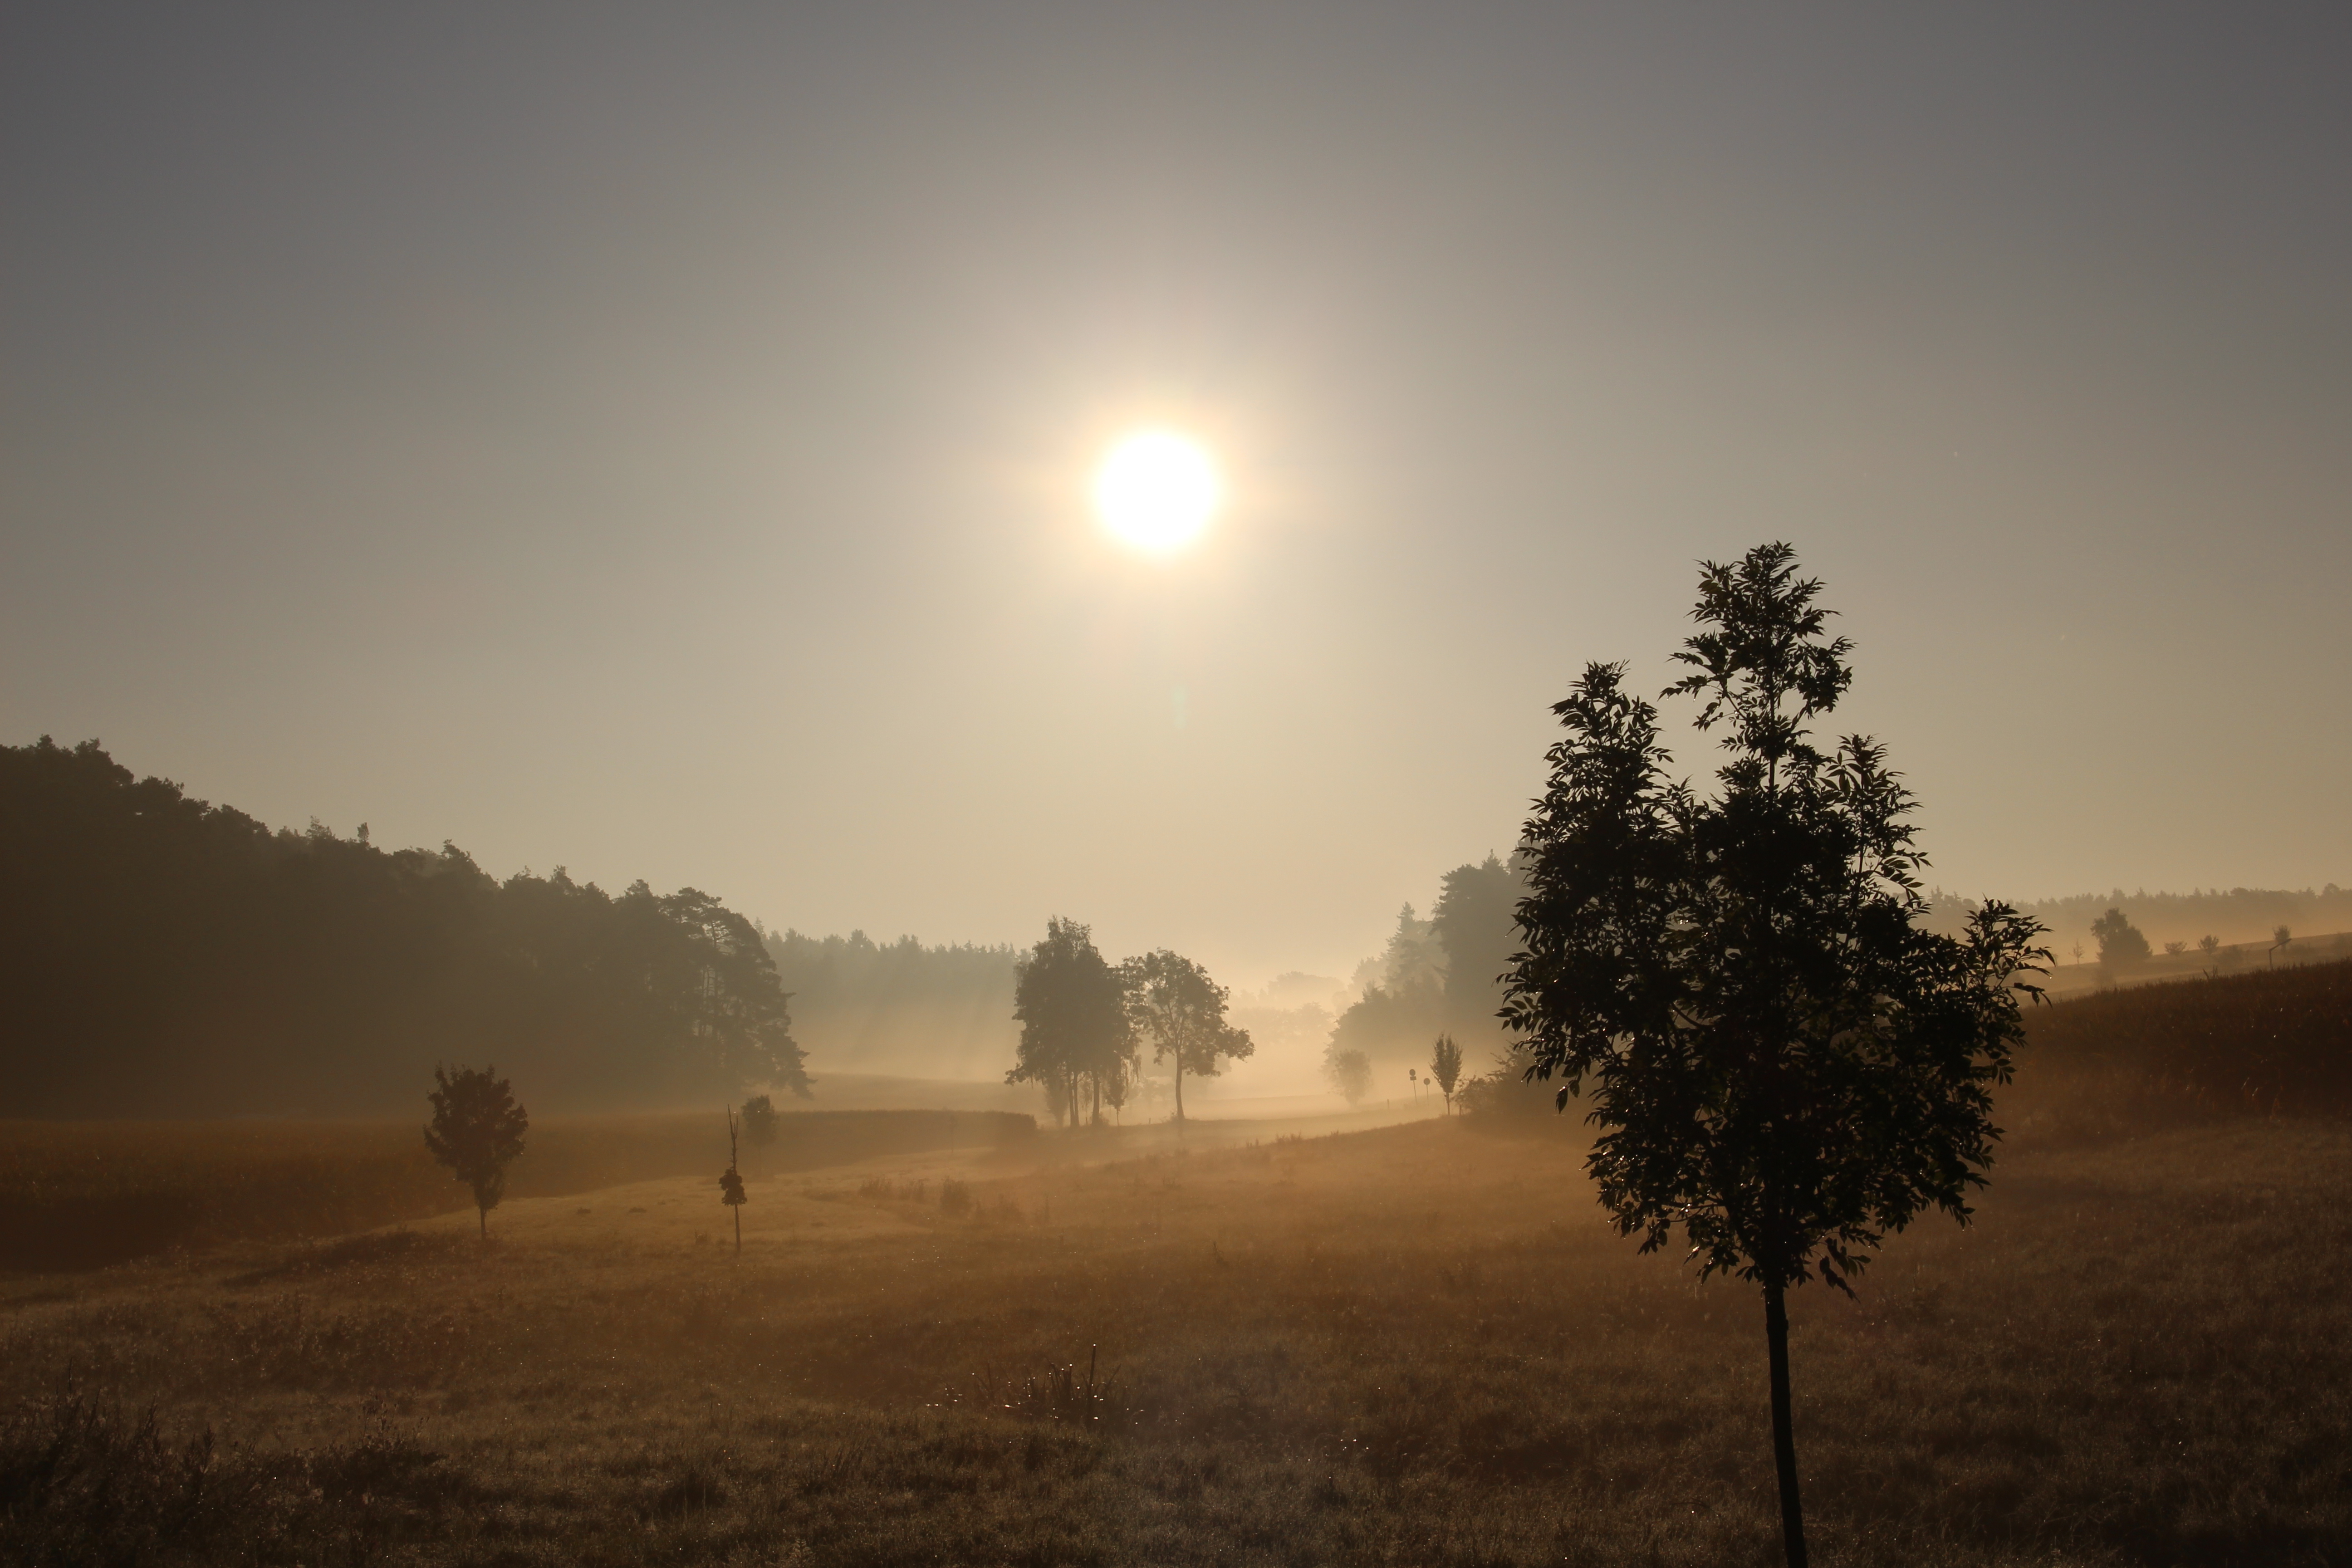
landscape, tree, nature, grass, horizon, sky, sun, fog, sunrise, sunset, mist, night, sunlight, morning, hill, dawn, atmosphere, dusk, foliage, evening, weather, haze, plain, trees, woods, misty, hilly, astronomical object, natural environment, atmospheric phenomenon